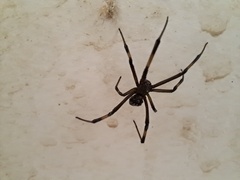
Species: Lactrodectus_hesperus